Te Mawhai railway station

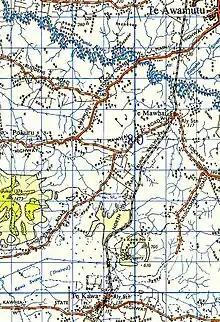
1955 one inch to one mile map

Te Mawhai railway station was a flag station on the North Island Main Trunk in New Zealand. Its primary traffic was supplies to the nearby Tokanui Psychiatric Hospital. The hospital was situated to be convenient for freight and passengers by rail and a light railway connection to the hospital was considered.